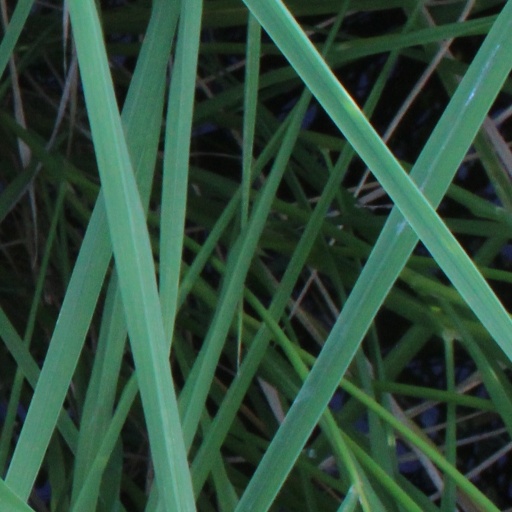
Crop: rice